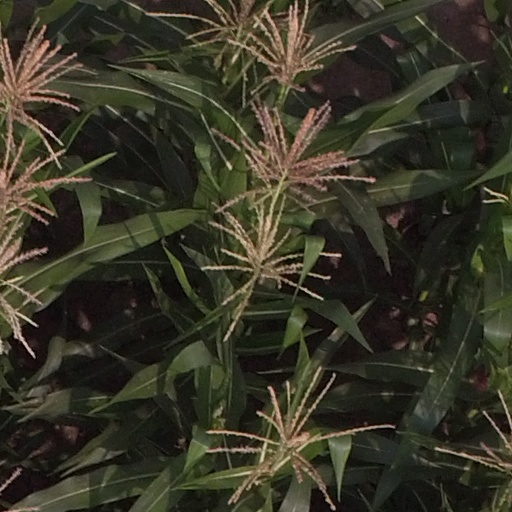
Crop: maize; corn